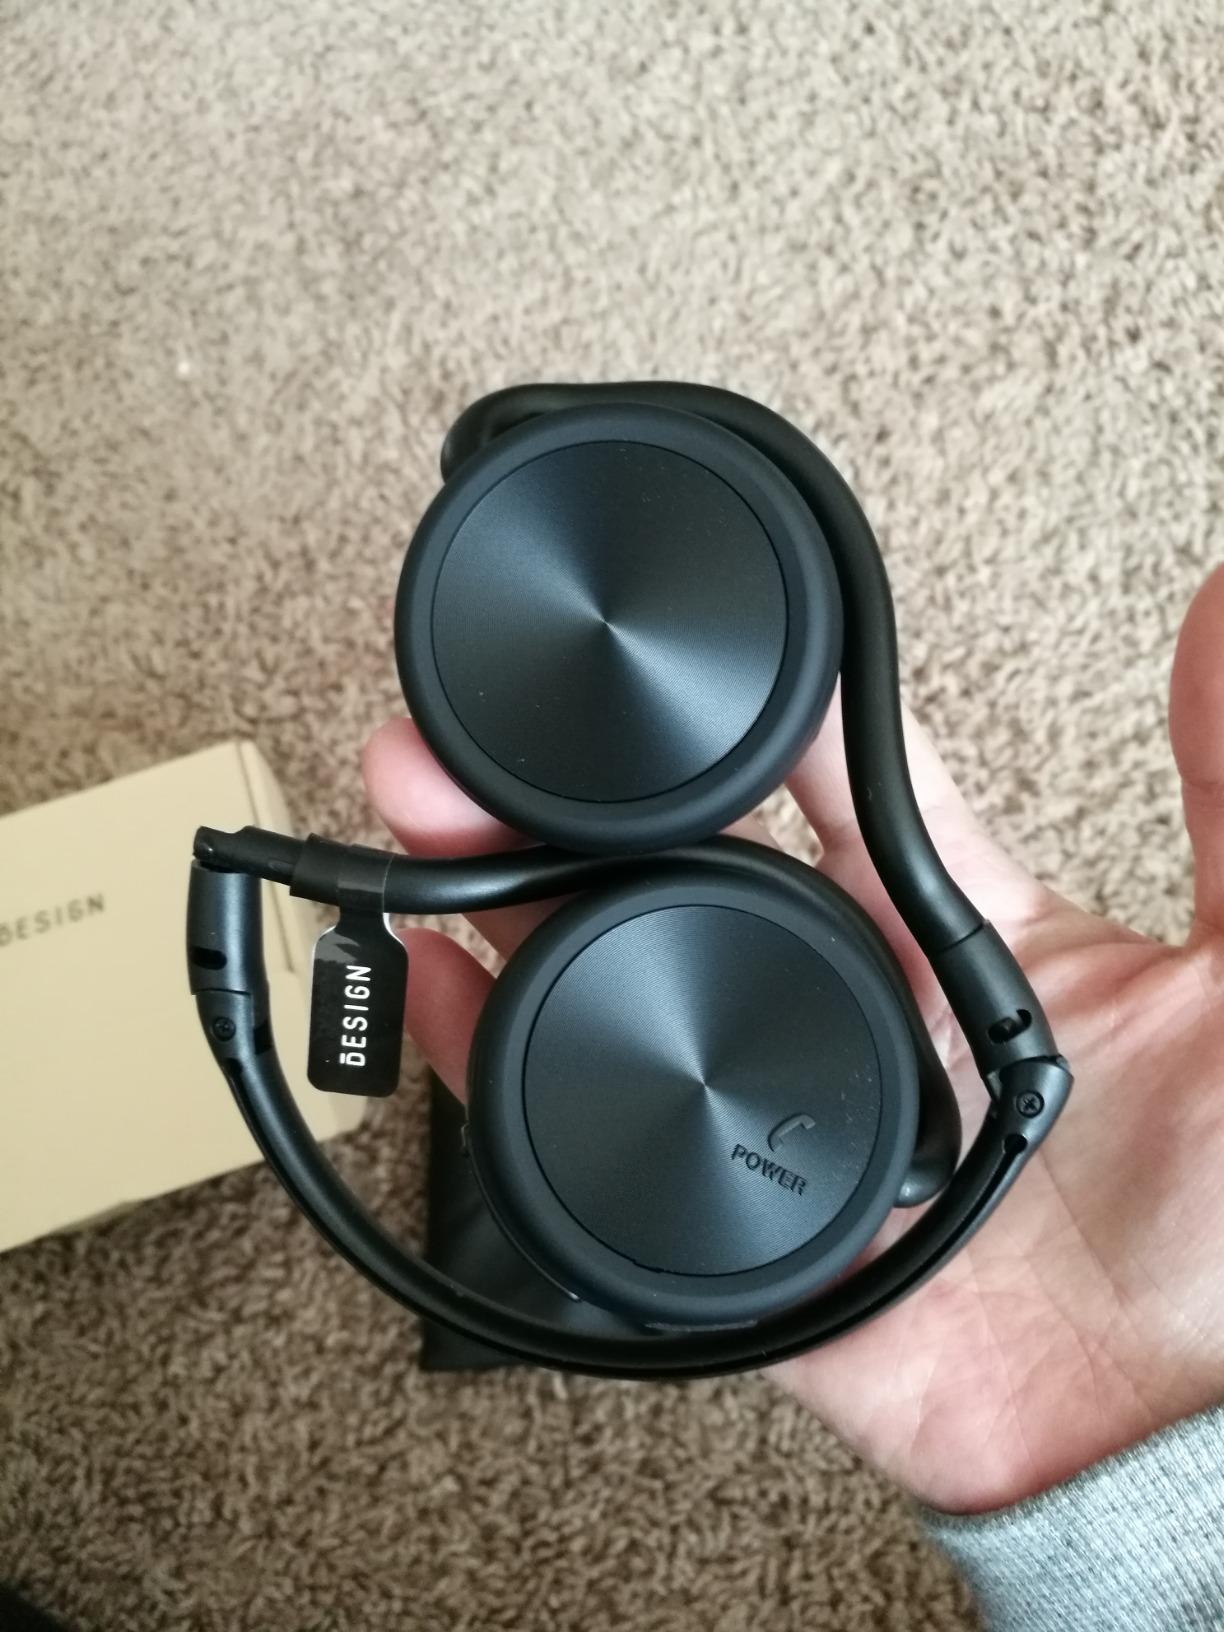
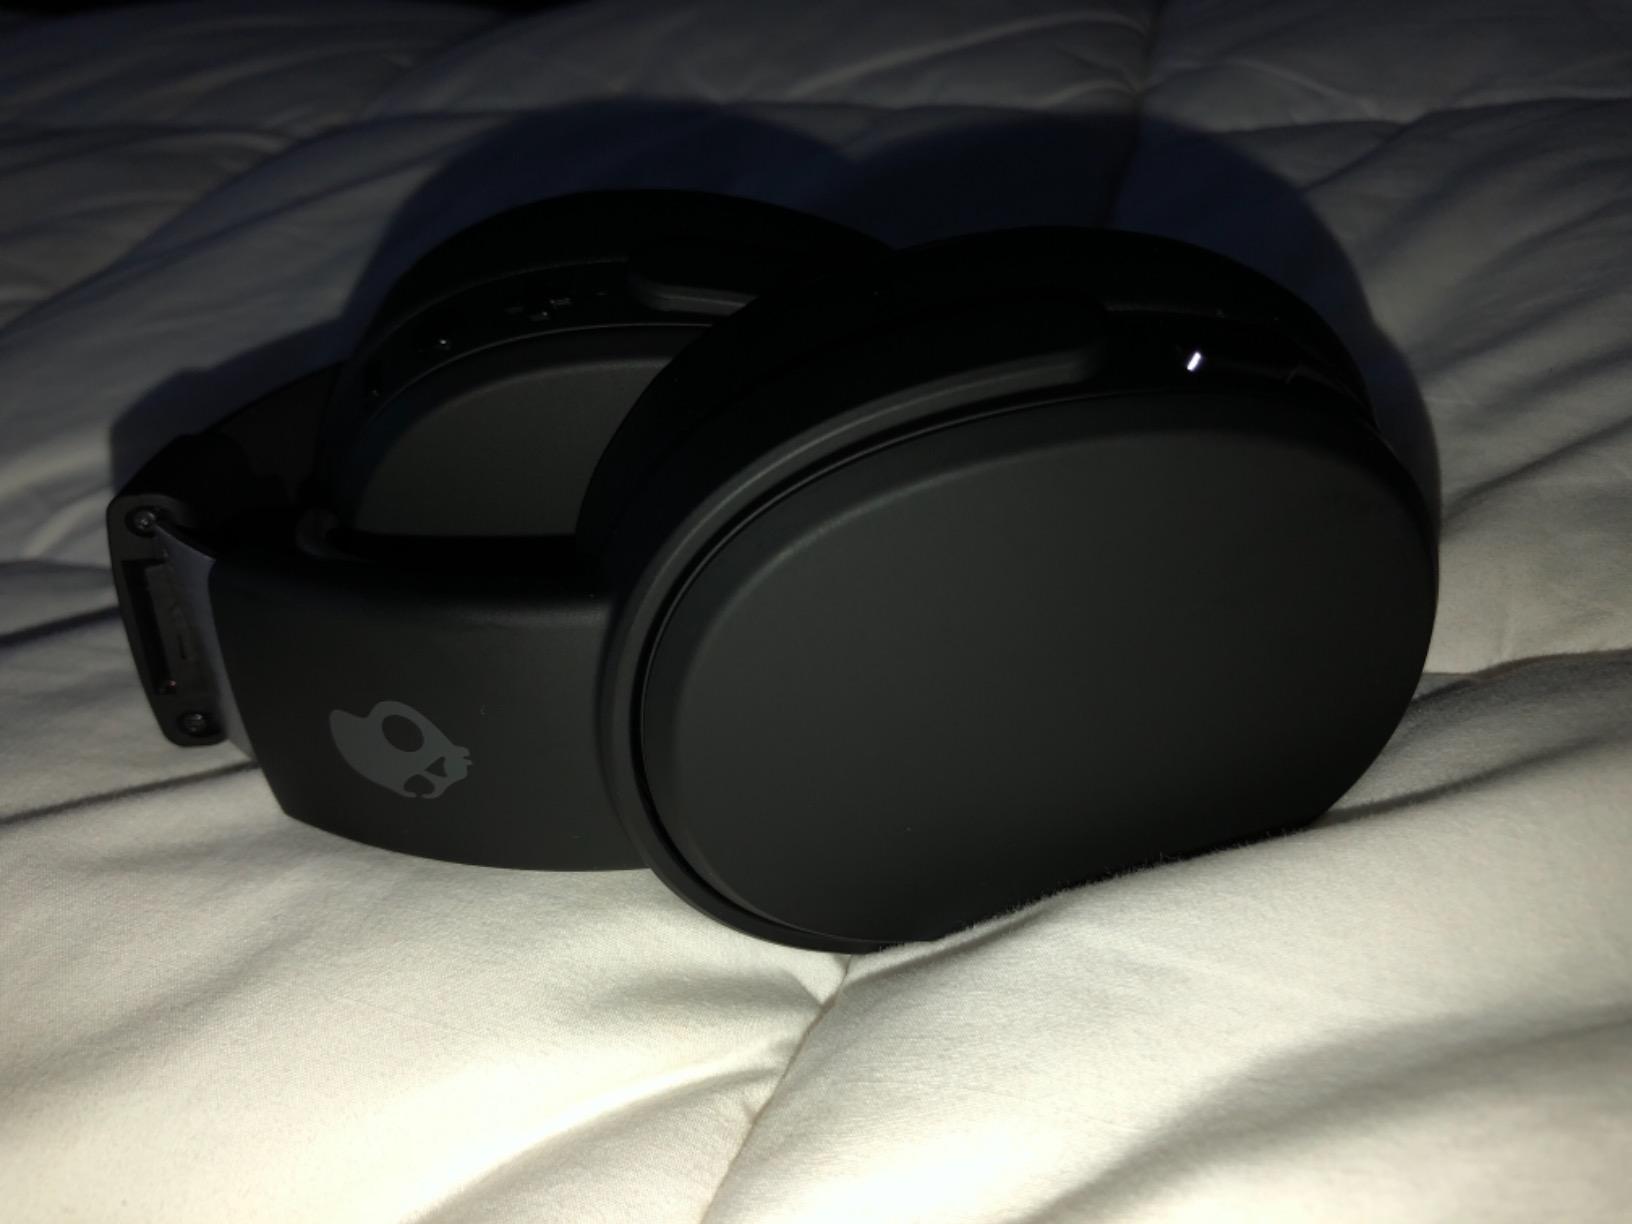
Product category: headphones
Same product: no